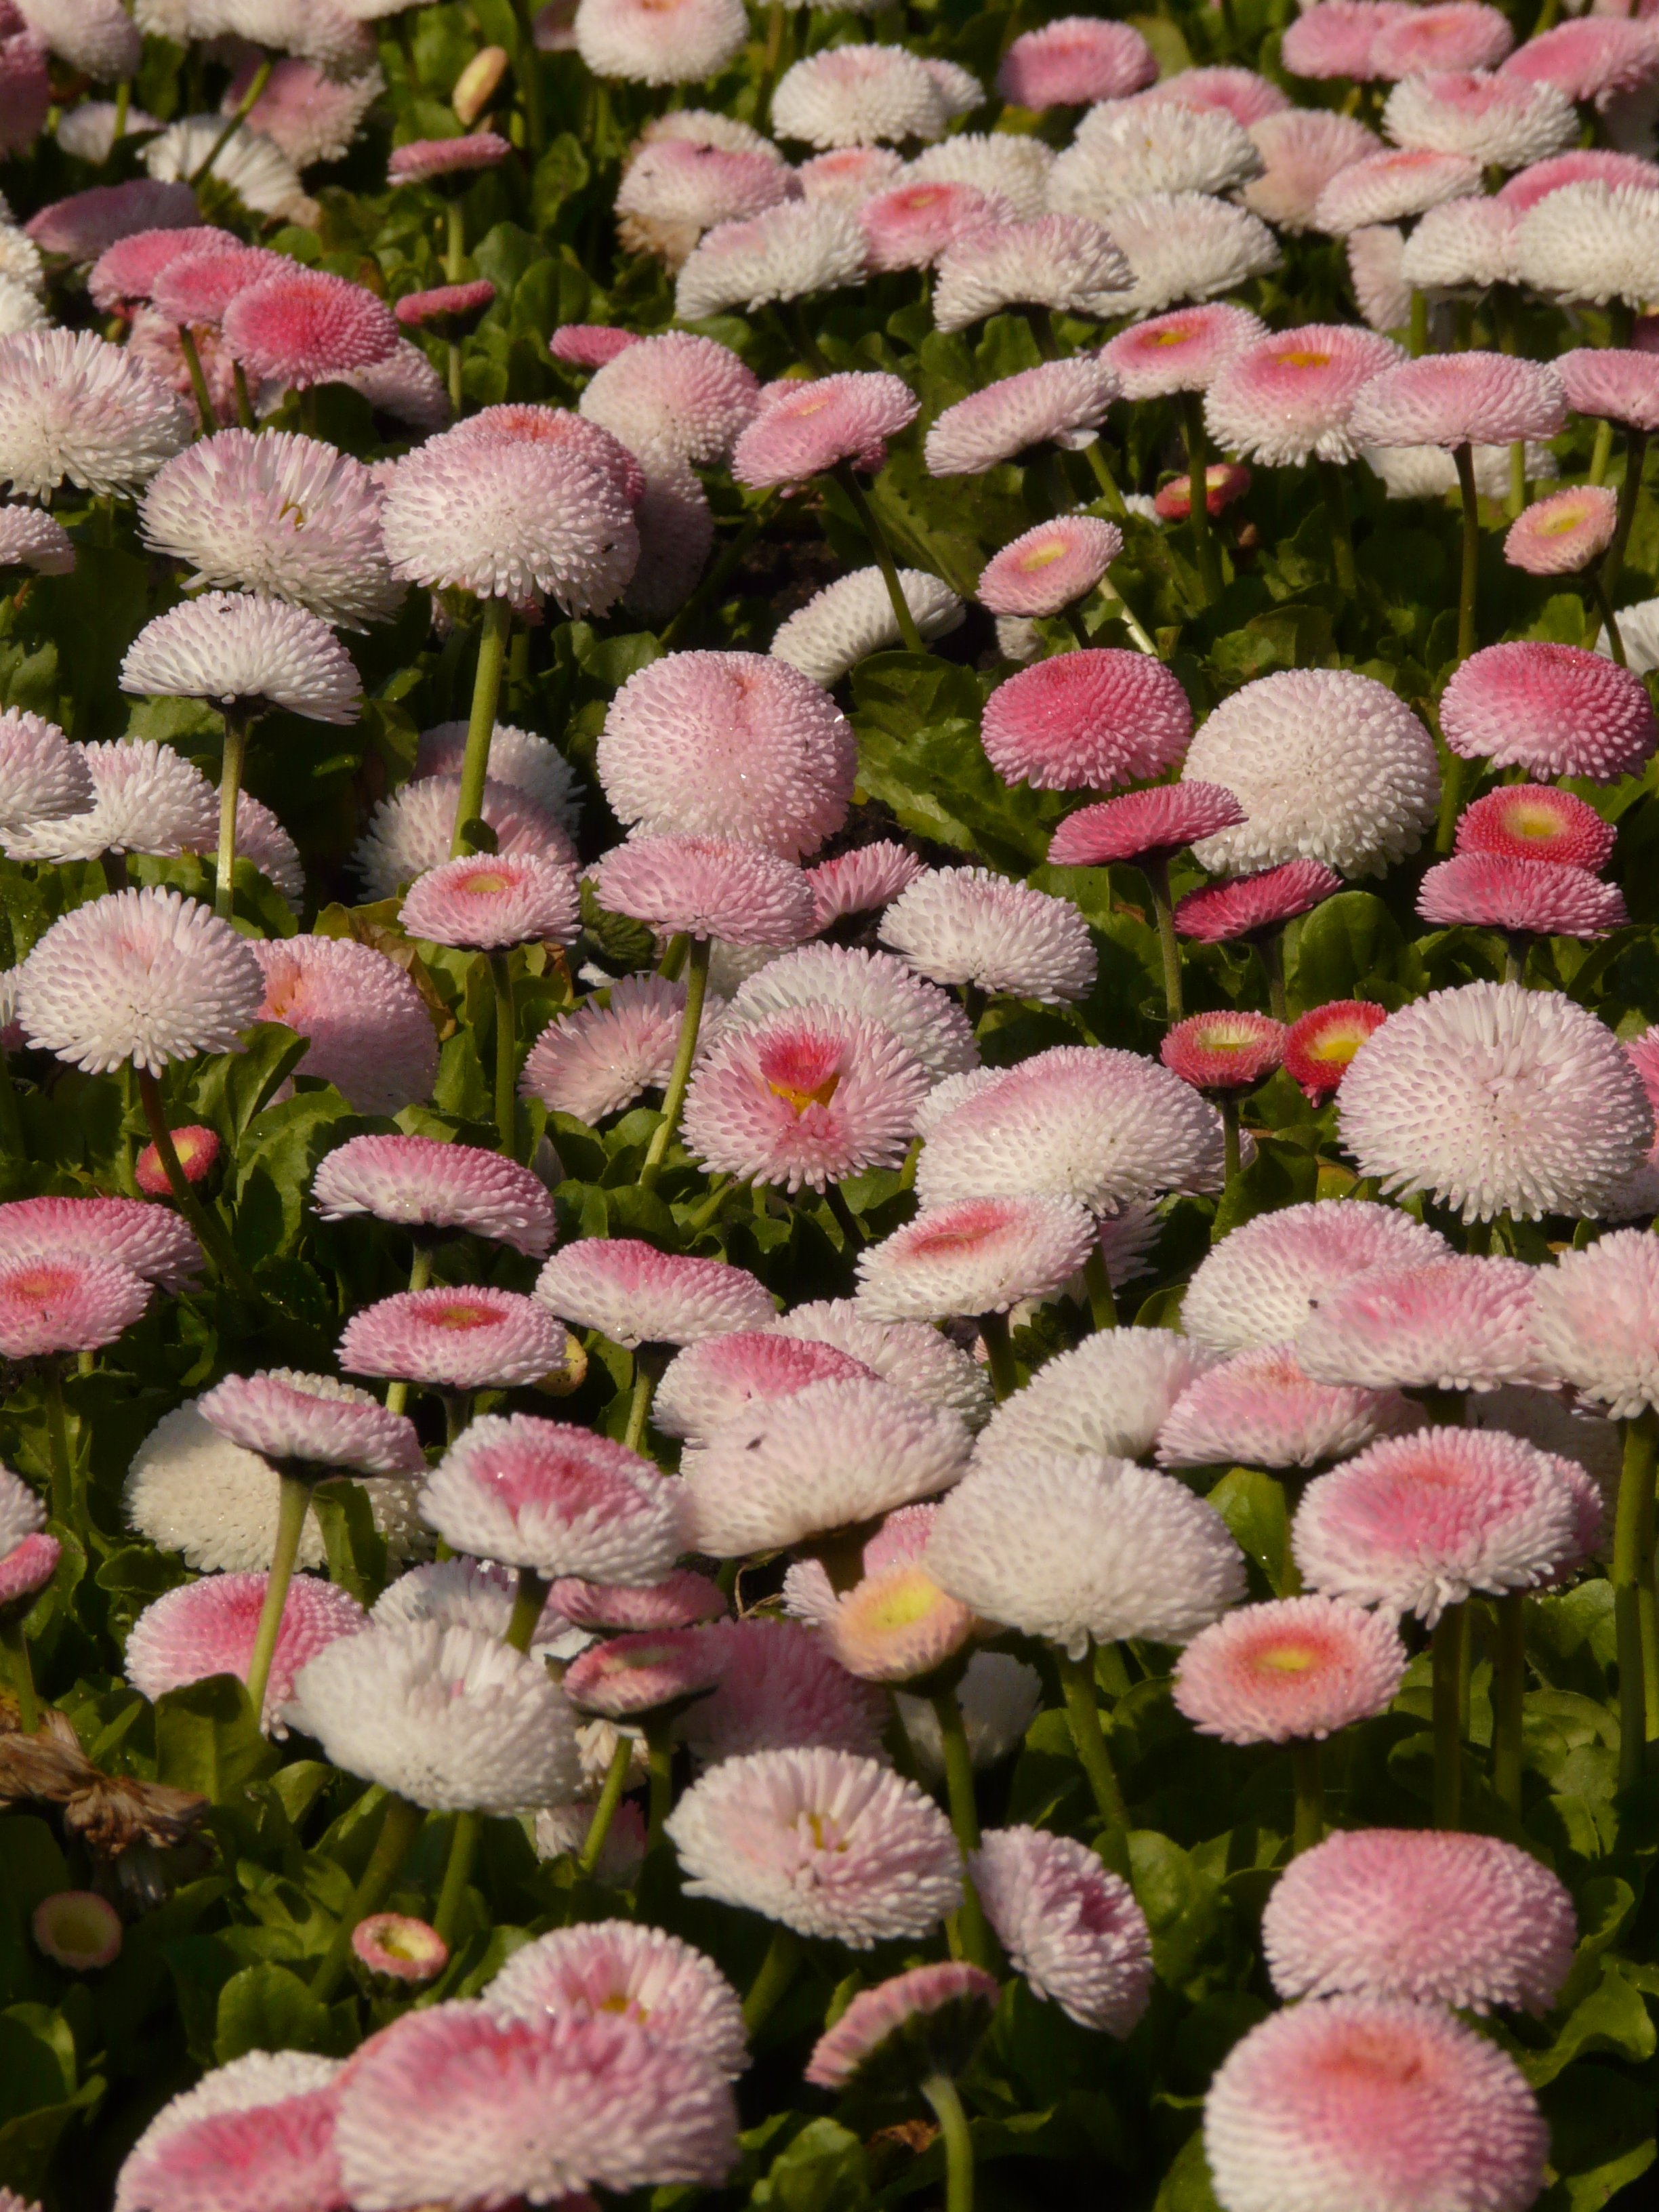
blossom, plant, flower, petal, bloom, daisy, spring, red, macro, botany, colorful, garden, pink, close, flora, hydrangea, floristry, macro photography, flowering plant, hydrangeaceae, cultivar, annual plant, land plant, rob roy